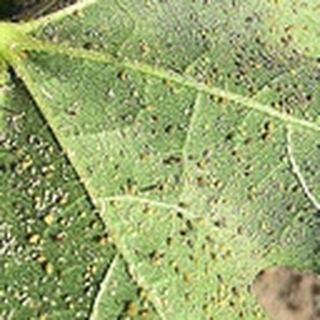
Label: cotton_aphids